Question: Please indicate a possible affordance area of the boxing_punching_bag that can be used for punching
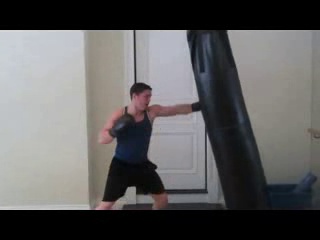
Answer: [180, 22, 275, 208]